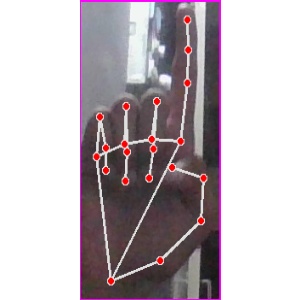
अक्षर: क